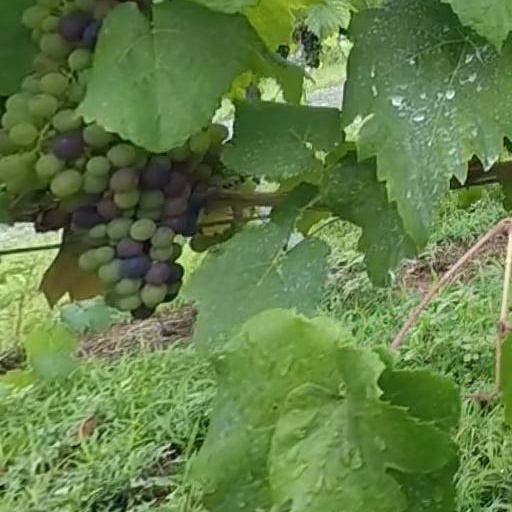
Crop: grape